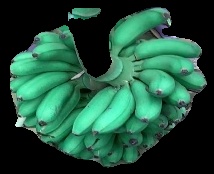
Variety: rasbale
Grade: grade1